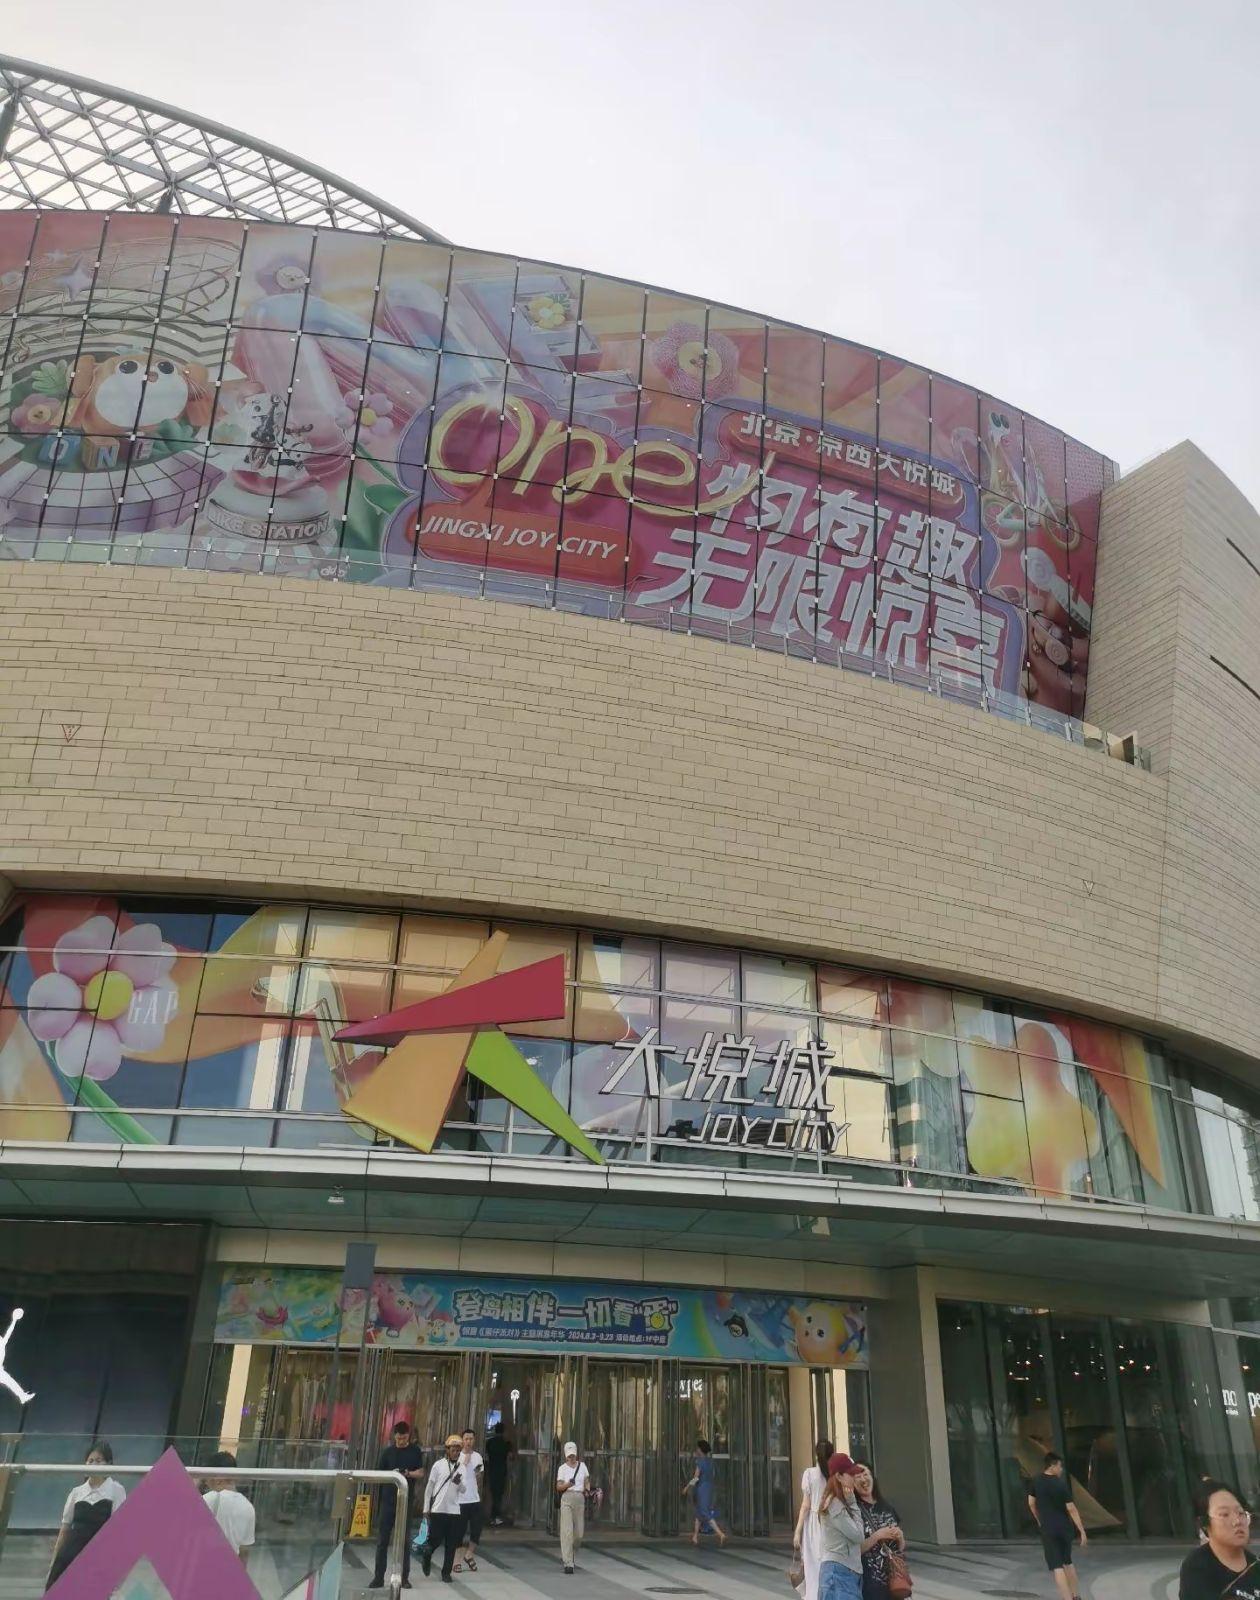
地标名称：京西大悦城
所在城市：北京市·石景山区